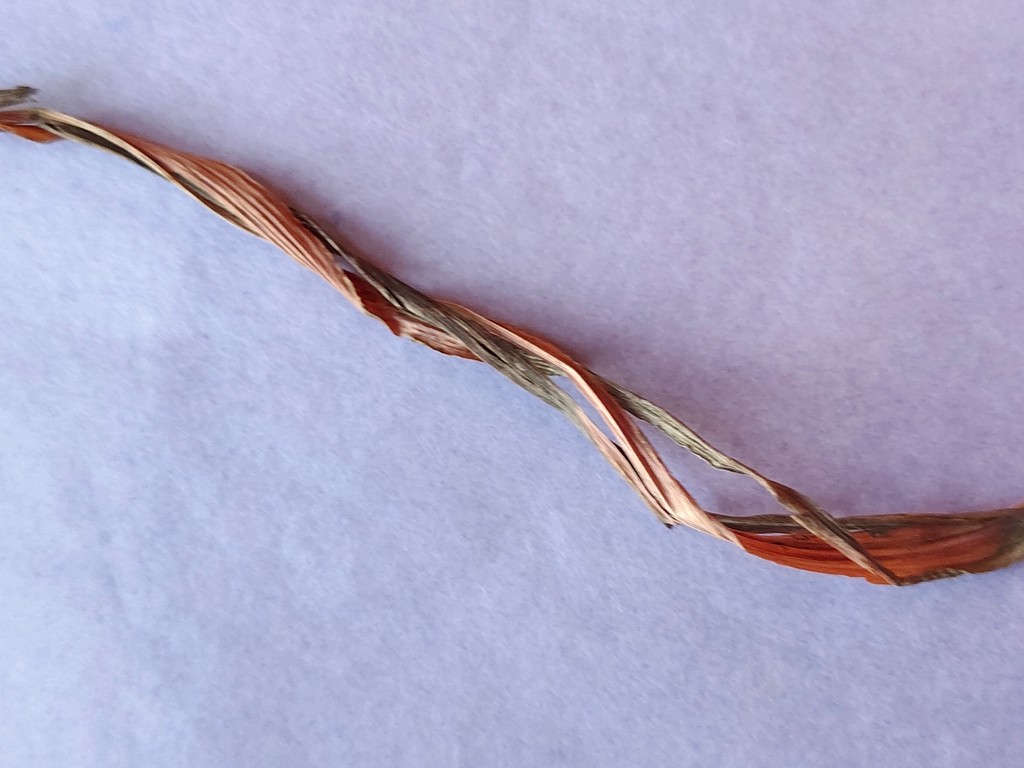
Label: Dried